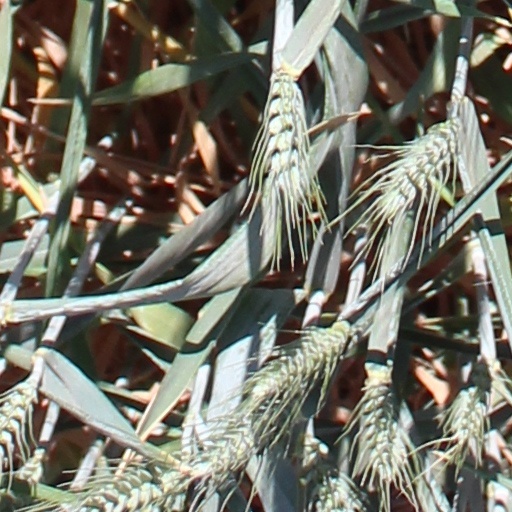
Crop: wheat